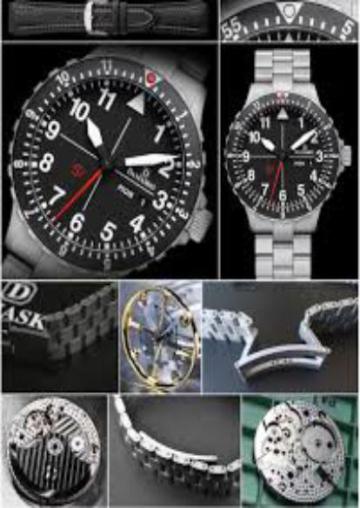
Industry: Clothes